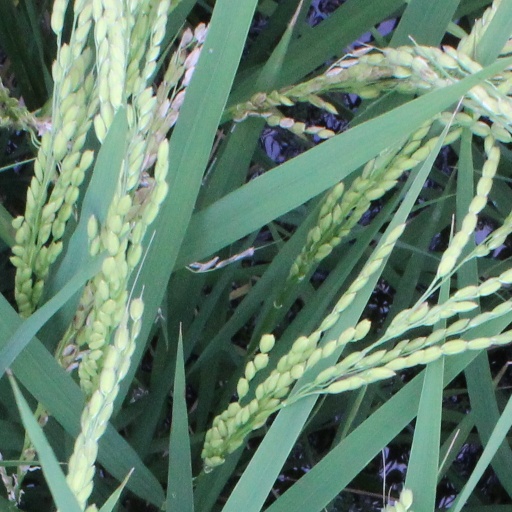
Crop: rice